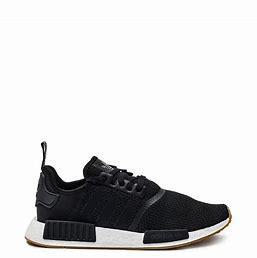
Brand: adidas
Model: NMD_R1 Athletic